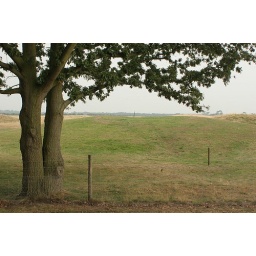
Stakes in the grass mark the ends of the great ship burial Sutton Hoo